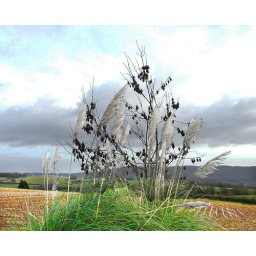
Pampas grass by a ploughed field